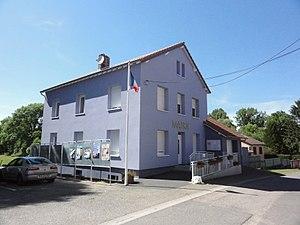
Bourgaltroff (Moselle) mairie
Bourgaltroff est une commune française située dans le département de la Moselle, en région Grand Est.